Musée dauphinois

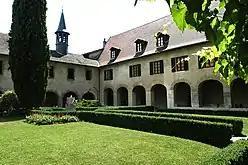
The cloister in the former convent of Saint-Marie d'en-Haut.

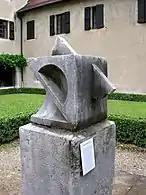
The multi-face sundial (1793) in the centre of the cloister.

The cloister garden, featuring small hedges bordering four square lawns, is typical of 17th century garden design. A multi-face sundial, dating back to 1793, was installed in the centre of the garden in 1968, when the museum moved to its current premises. A second sundial can also be found under the arcade. Eighty centimetres high and sculpted from rock during the Gallo-Roman period, this sundial represents the heavenly vault and divides the day into twelve hours. In 2013, it was temporarily transferred inside the museum for an exhibition on sundials supported by the Department of Isère. Another object is also displayed within the cloister: a stone grain measurer, originally commissioned by the audit chamber of Dauphiné for placement in the market town of Voreppe. Gravestones with epitaphs dating from the Gallo-Roman period of Cularo—the Gallic name for Grenoble—can also be found under the arcades. These gravestones belong to the first archaeological museum of Grenoble in the neighbourhood of Saint-Laurent, founded in 1853.